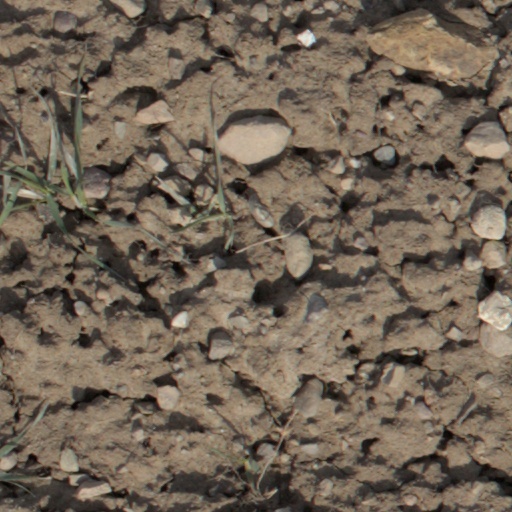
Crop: wheat